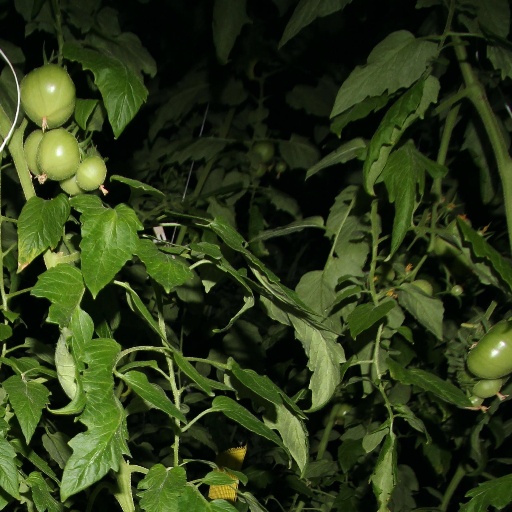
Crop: tomato